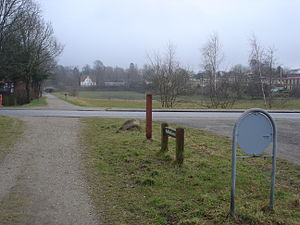
Bramdrupdam / Historie / Jernbanerne
Troldhedebanestien krydser Paabyvej - forude lå Bramdrupdam trinbræt
Bramdrupdam er en bydel i Kolding, beliggende i Bramdrup Sogn 5 km nord for Koldings centrum. Bramdrup Sogn har 4.472 indbyggere; bydelen Bramdrupdam har lidt færre, da sognet også rummer indbyggere uden for byområdet.